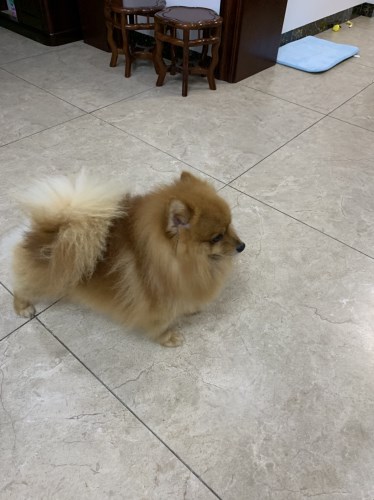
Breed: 1936-n000005-Pomeranian